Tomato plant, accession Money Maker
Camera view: horizontal (90 deg, fisheye); turntable rotation: 180 degrees
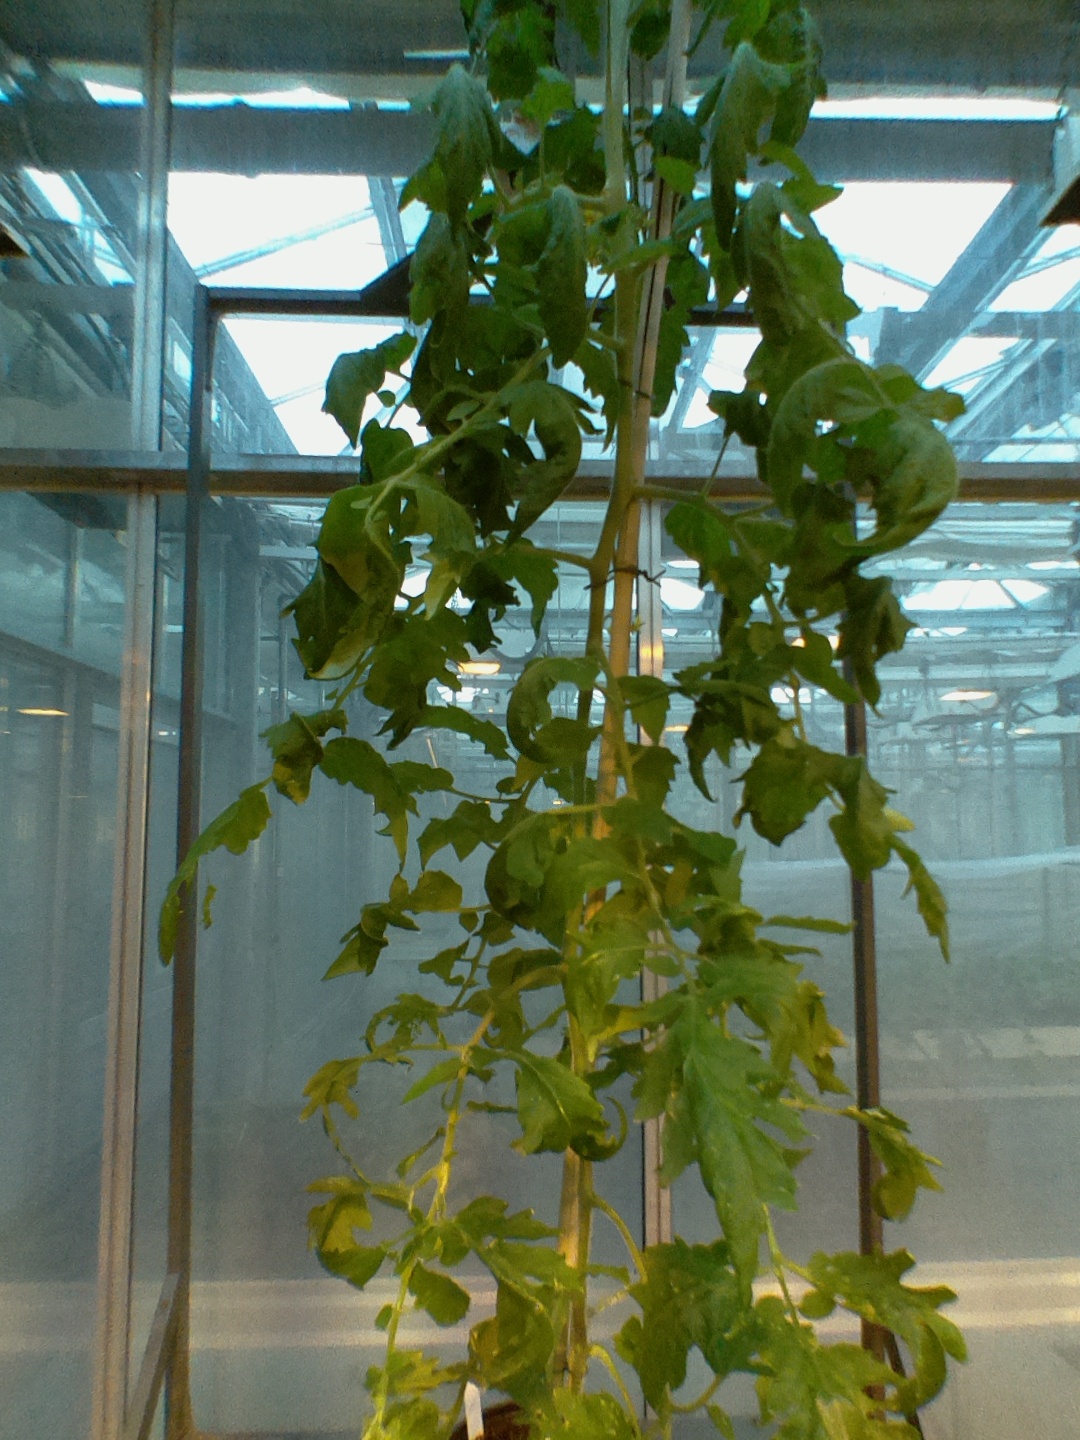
BBCH growth stage 68: Full flowering, 80%-90% of flowers open, more petals falling